George Scratchley Brown

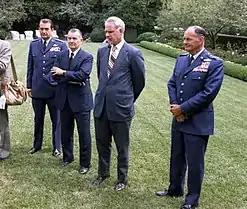
Air Force Chief of Staff General George S. Brown with Secretary of Defense James R. Schlesinger and USAFE Commander General David C. Jones and Deputy Secretary of Defense Bill Clements at the White House 1974.

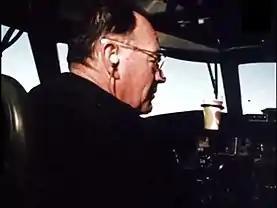
Air Force Chief of Staff General George S. Brown piloting a Lockheed VC-140B JetStar.

Brown returned to the United States where he assumed command of the 3525th Pilot Training Wing at Williams Air Force Base, Arizona, on 6 June 1953. He entered the National War College in August 1956. It was the first and only service school he attended after graduating from West Point. After graduation in June 1957, he served as executive to the Chief of Staff of the United States Air Force, General Thomas D. White. Brown was promoted to brigadier general in August 1959. He was selected to be military assistant to the Secretary of Defense, Thomas S. Gates Jr., and then to the new Secretary of Defense, Robert MacNamara, with the rank of major general.